Ron Campbell (animator)

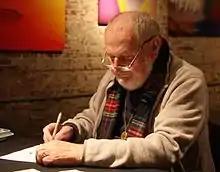
Campbell in 2015

Ron Campbell (26 December 1939 – 22 January 2021) was an Australian animator, director, and producer, best known for his work on the 1960s "The Beatles" television series, as well as the animated feature film "Yellow Submarine".